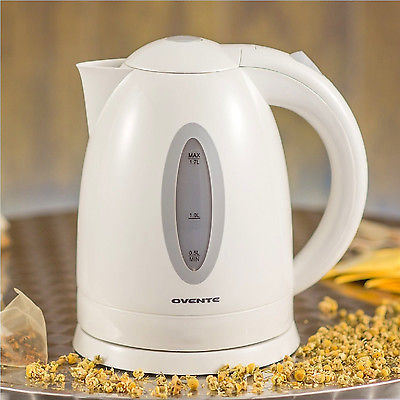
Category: kettle